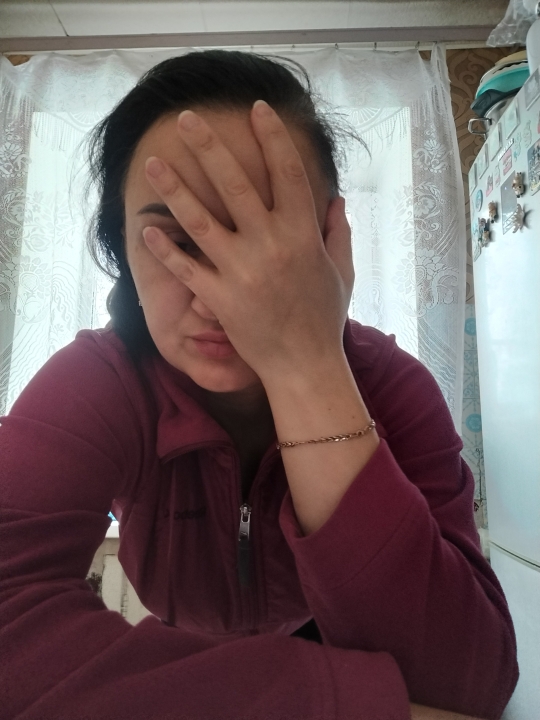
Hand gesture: no_gesture